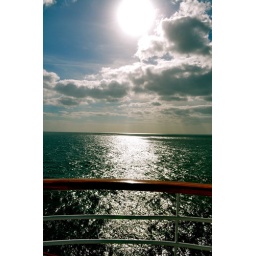
Sunset over blue water